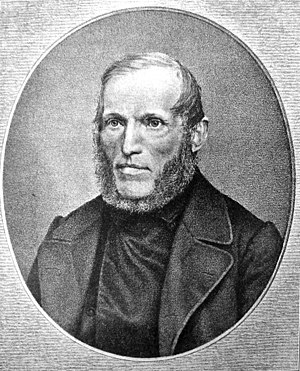
Christen Kold
Christen Kold (født 29. marts 1816, død 6. april 1870) var en dansk lærer, der var en pioner indenfor højskole- og friskolebevægelsen (Lithographie).
Christen Mikkelsen Kold eller Kresten Kold var en dansk lærer, der var en pioner inden for højskole- og friskolebevægelsen.